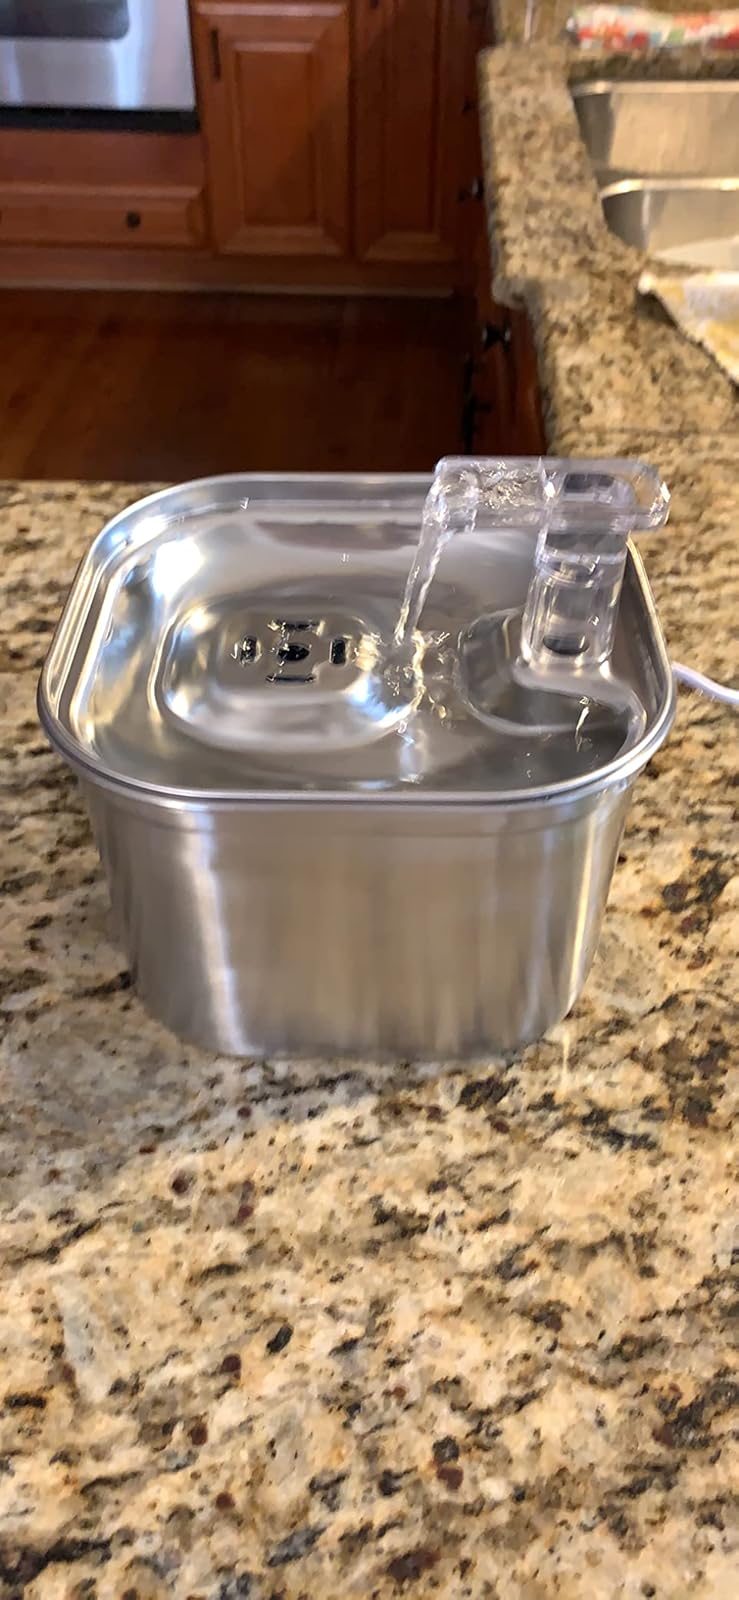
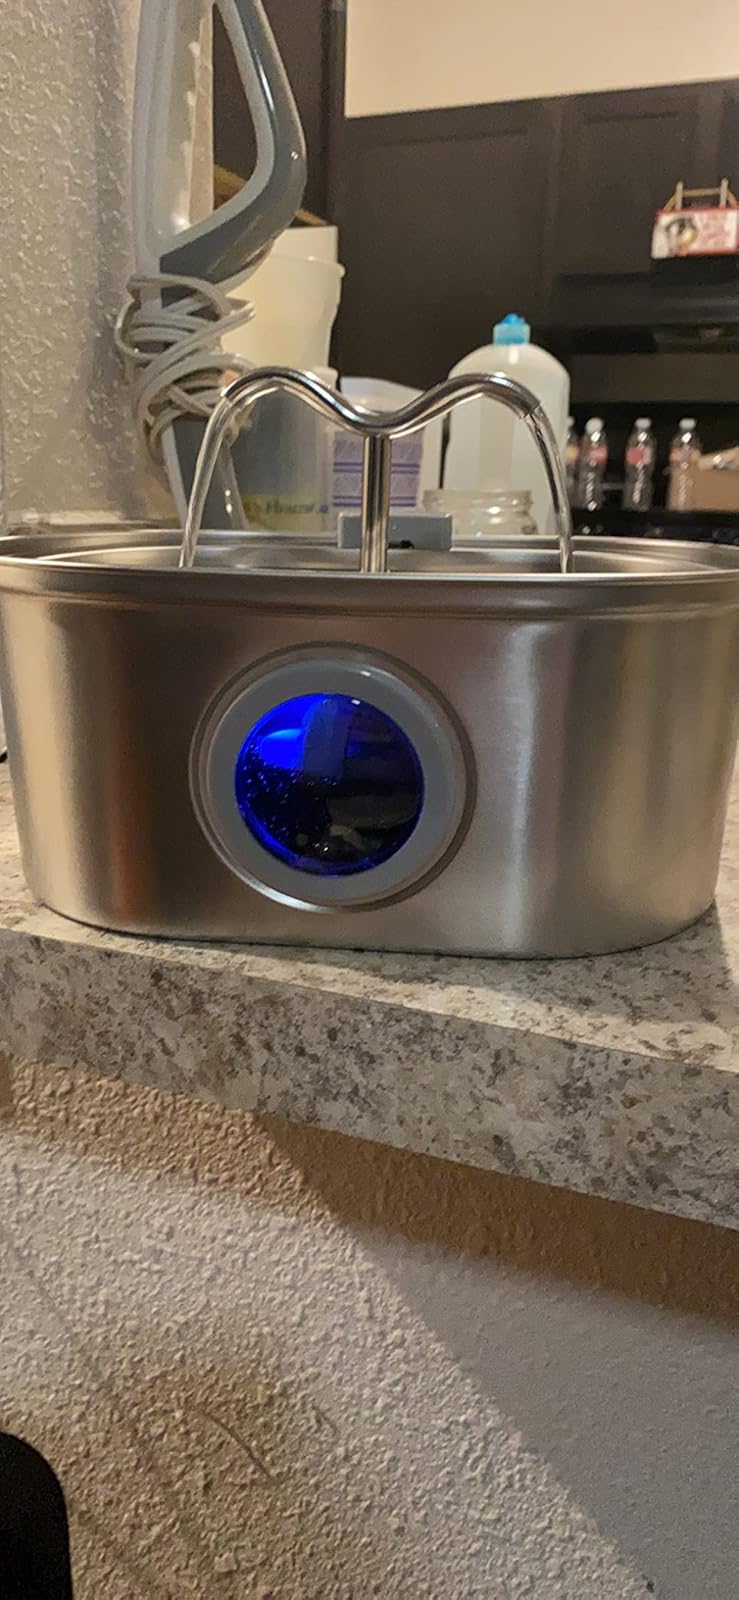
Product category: items_bowl
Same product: no